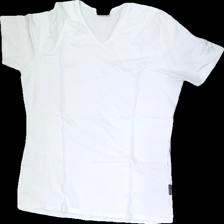
View: front
Type: T-shirt
Category: Men
Brand: Not in the list
Brand text on label: Clique
Colors: White
Material: 100% Cotton
Cut: Regular, V-collar
Size: XL
Season: All
Stains: Minor
Price range: 50-100
Recommended usage: Reuse
Description: white t-shirt